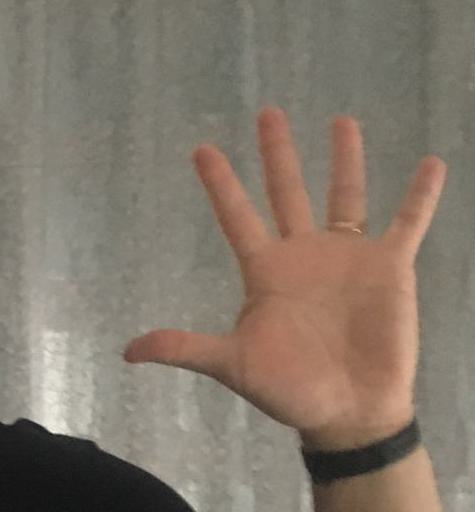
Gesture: palm